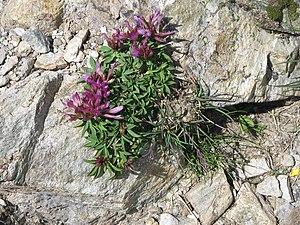
Trèfle des Alpes